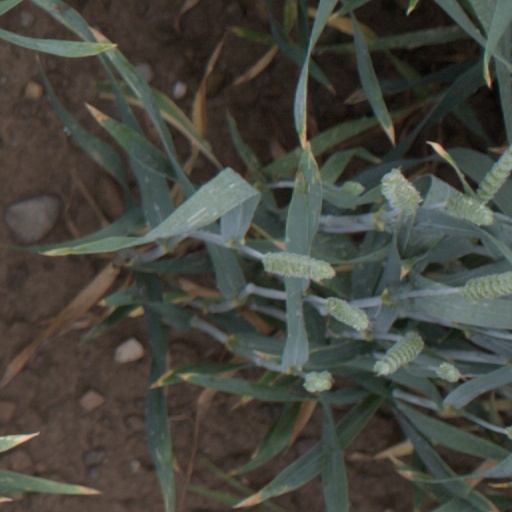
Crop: wheat